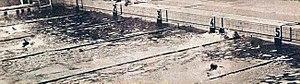
Arrivée du 100 mètres nage libre aux JO de 1924 (Weissmuller ligne 4, son second ligne 5).
Johnny Weissmuller, né János Péter Weissmüller, le 2 juin 1904 à Freidorf en Hongrie, mort le 20 janvier 1984 à Acapulco au Mexique, est un nageur olympique américain, cinq fois médaillé d'or aux Jeux olympiques et longtemps recordman du 100 m nage libre, ainsi qu'un acteur de cinéma, célèbre pour avoir incarné le personnage de Tarzan à douze reprises durant les années 1930 et 1940.